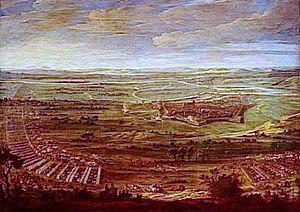
Photographie d'un tableau de Jean-Baptiste Martin (1659-1735), peint à la fin du XVIIe siècle, représentant le premier siège de Dole, par les troupes du roi de France Louis XIV, en 1674.
Dole est une commune française, siège de la communauté d'agglomération du Grand Dole. Elle se situe dans le département du Jura, en région Bourgogne-Franche-Comté. Dole fait partie de la région culturelle et historique de Franche-Comté, dont elle a été la capitale jusqu'en 1676.